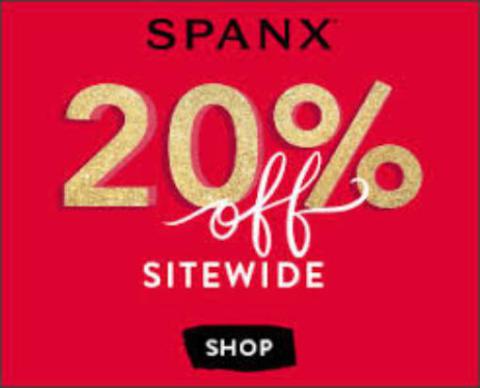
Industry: Clothes